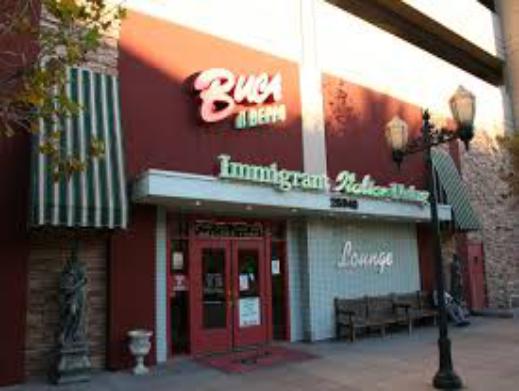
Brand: Buca di Beppo
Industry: Food